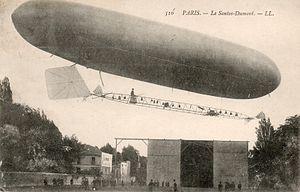
Dirigeable Santos Dumont à Paris, Collection personnelle - Carte postale ancienne éditée par edition «
Alberto Santos-Dumont, né le 20 juillet 1873 à Palmira — aujourd’hui ville de Santos Dumont — Brésil et mort le 23 juillet 1932 à Guarujá dans ce même pays, est un pionnier brésilien de l'aviation à qui de nombreux experts attribuent le premier vol réussi d'un avion.